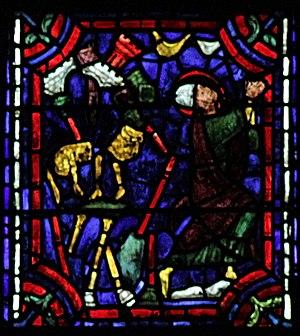
Apollinaire de Ravenne fut le premier évêque de la ville de Ravenne au Iᵉʳ siècle et devint, à la suite de son martyre, son saint patron.
Le vitrail de saint Apollinaire à Chartres est le premier vitrail à droite du transept sud de la cathédrale Notre-Dame de Chartres, numéroté 036 dans le Corpus vitrearum.